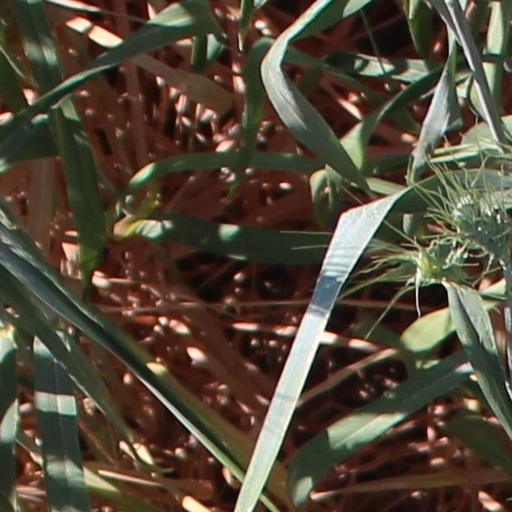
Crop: wheat